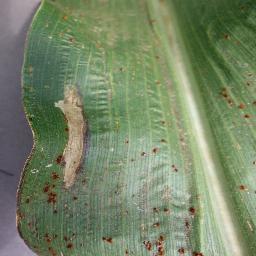
Label: Corn___Northern_Leaf_Blight